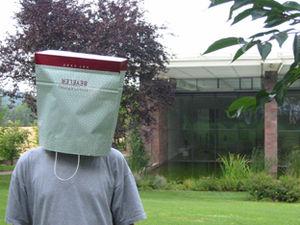
Perfomance Cissiste n°09.433. Bâle 2009
Juan d’Oultremont est un artiste plasticien belge né en 1954 à Bruxelles où il vit et enseigne l'installation et la performance à l'École de recherche graphique.